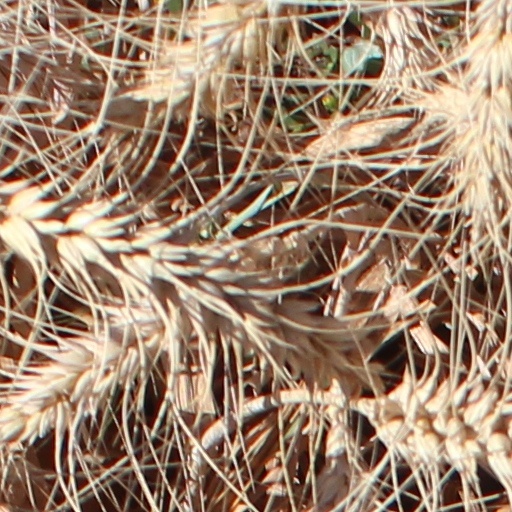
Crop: wheat